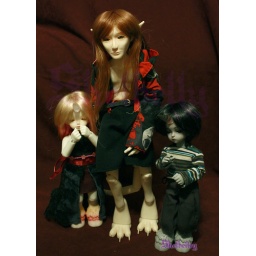
dexter, shona and devon. soom bygg and beyla owned by me. and home made boy made and owned by me. pics are mine!